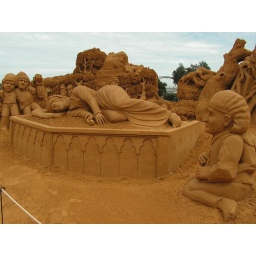
Snow white and the seven dwarfs sand sculpture at Frankston waterfront, Fairytales and Fables presented by Sand Sculpting Australia